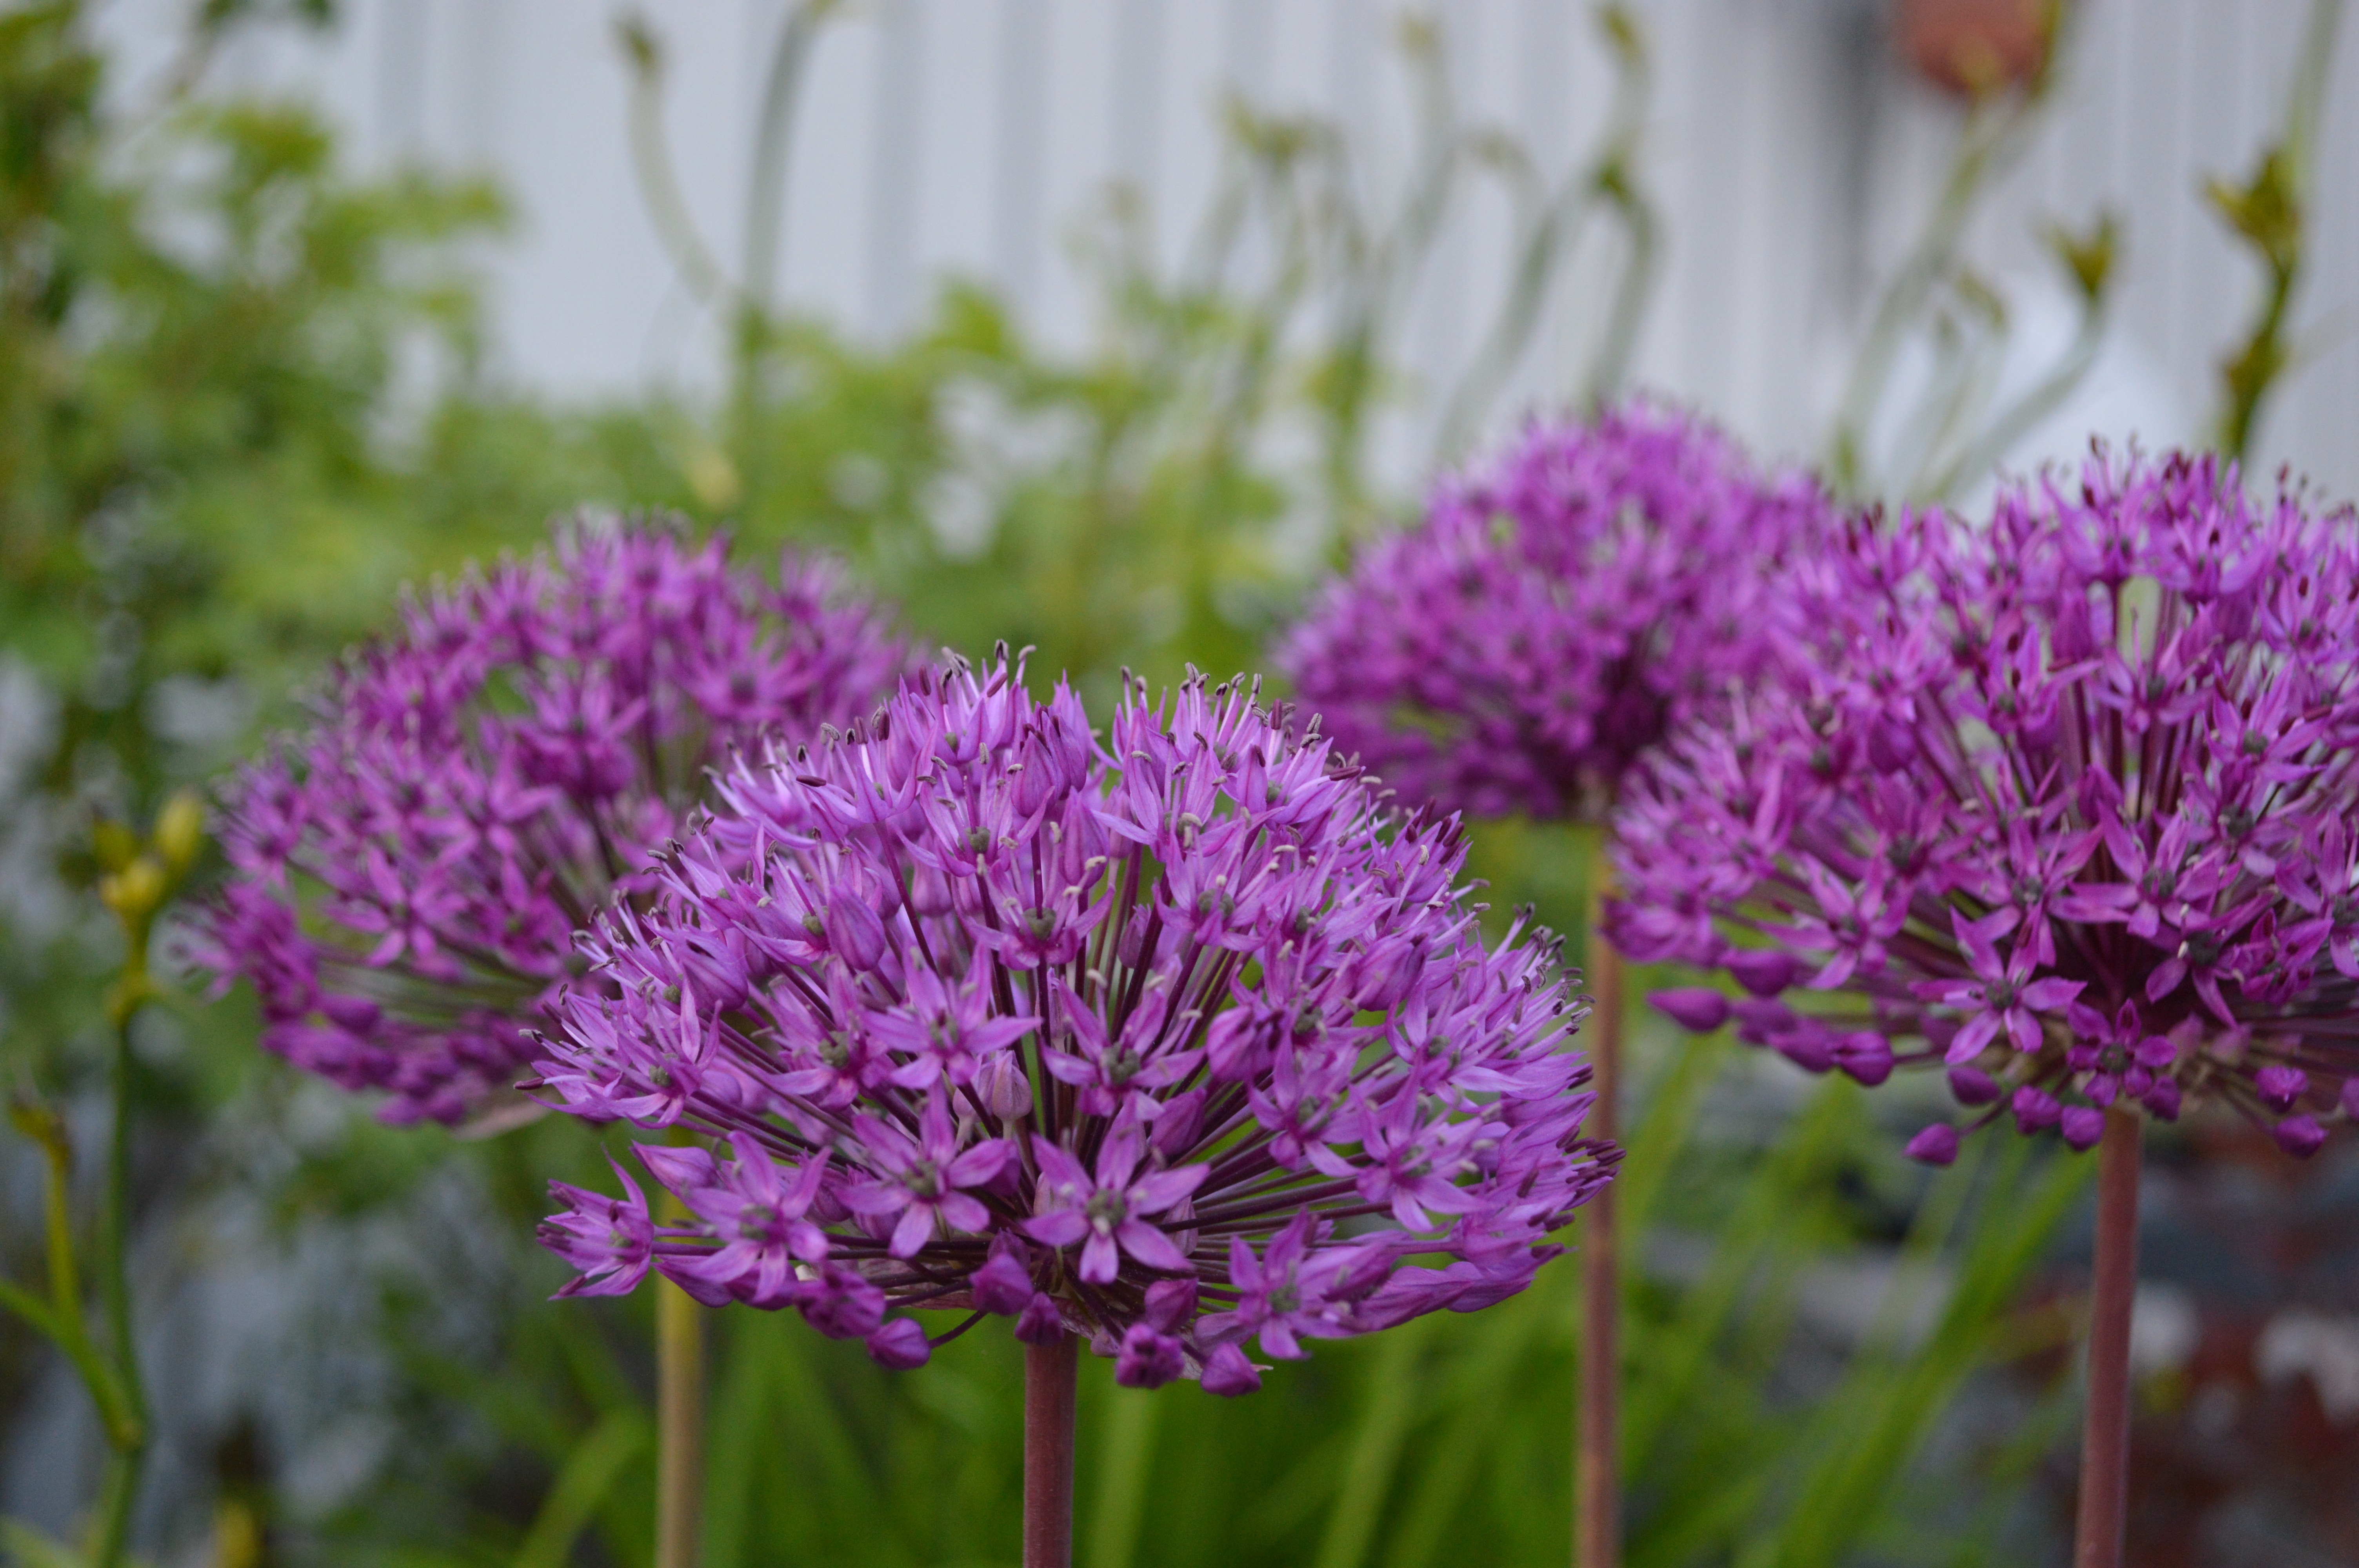
plant, flower, purple, spring, herb, produce, botany, garden, closeup, flora, lavender, flowers, balls, chives, allium, discount, flowering plant, l kv xt, our characters, land plant, onion genus, english lavender